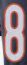
Number: 8